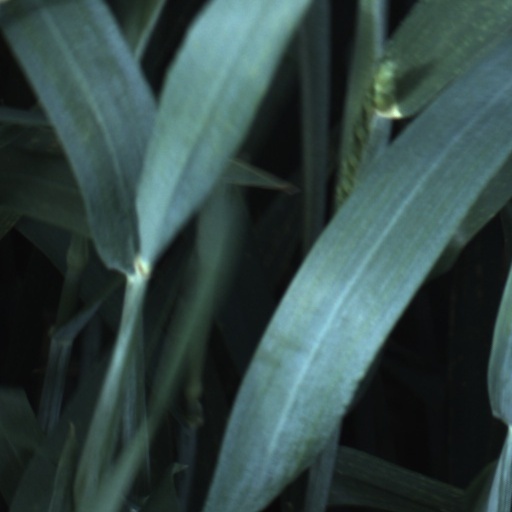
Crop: wheat